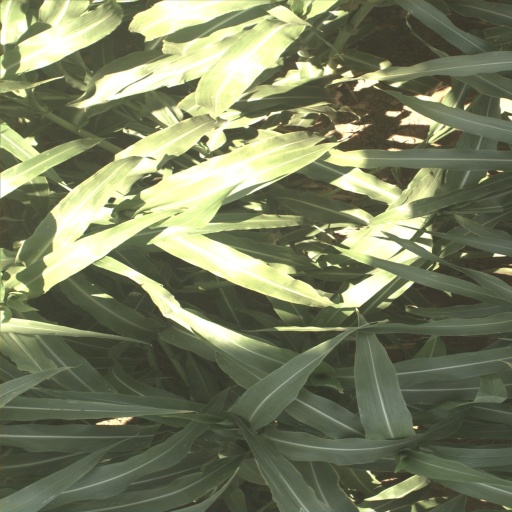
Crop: sorghum